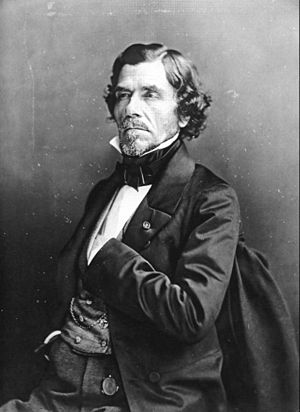
Nadar / Galleri
Nadar var pseudonymet til Gaspard-Félix Tournachon, var en fransk fotograf, karikaturtegner og journalist.